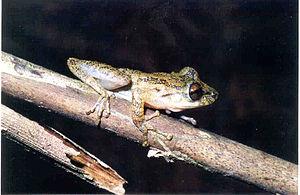
Ololygon littorea est une espèce d'amphibiens de la famille des Hylidae.